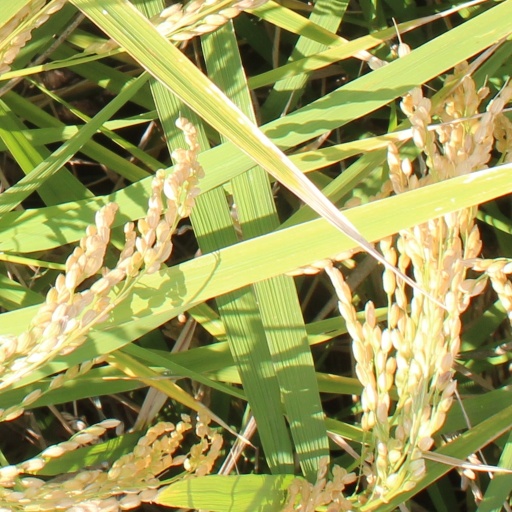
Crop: rice